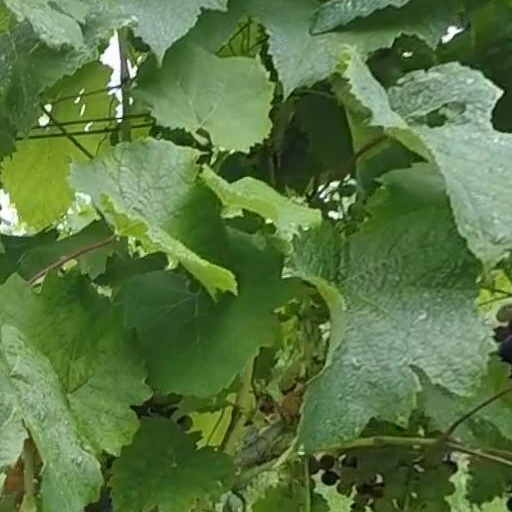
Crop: grape